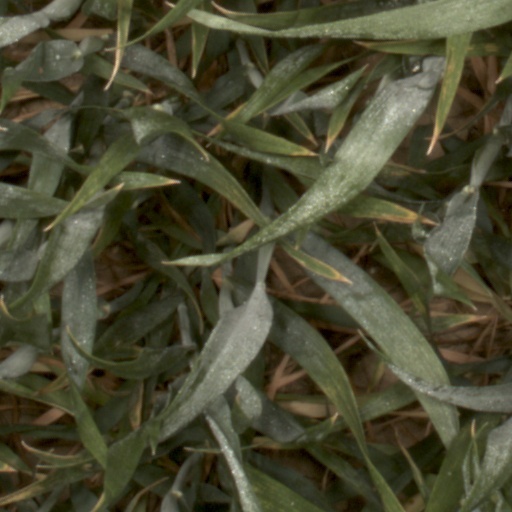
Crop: wheat